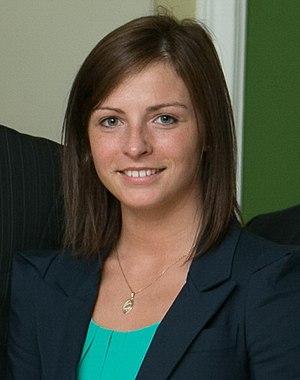
Lelde Priedulēna, née le 20 juillet 1993, est une skeletoneuse lettone. Elle fait partie de l'équipe olympique lettone pour l'épreuve de skeleton lors des jeux olympiques d'hiver de 2018 à Pyeongchang. Elle termine en 7ᵉ position.